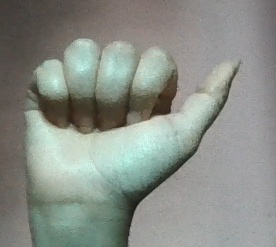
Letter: dhad